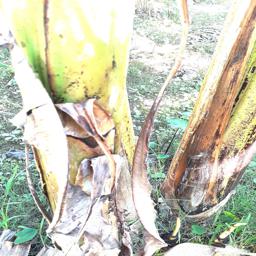
Label: PSEUDOSTEM WEEVIL